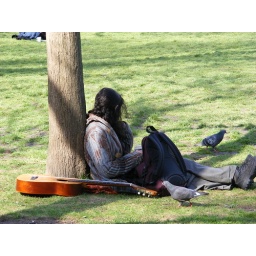
Stranger under tree with guitar and pigeons